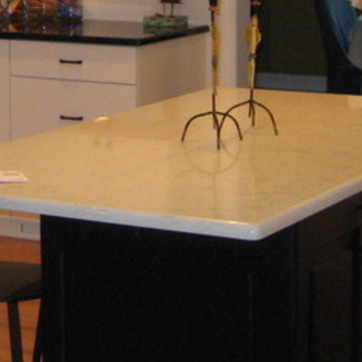
Material: polishedstone